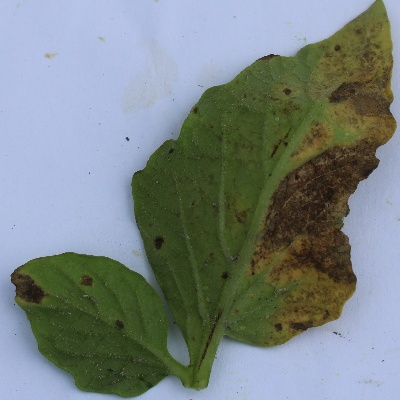
Crop: Tomato
Condition: verticulium wilt